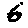
Label: 6